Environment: lab
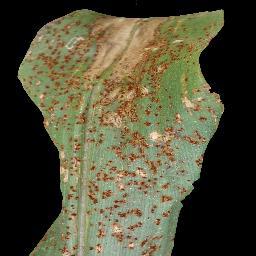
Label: common_rust